Black Fast

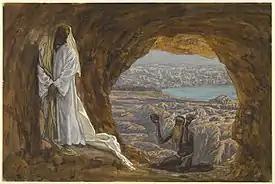
"Jesus Tempted in the Wilderness (Jésus tenté dans le désert)", James Tissot, Brooklyn Museum

A Black Fast, also known as a strict fast, is a form of early Christian fasting. Those undertaking a Black Fast consume no food or water during the day and then break the fast after sunset with prayer, as well as water and a vegetarian meal devoid of meat, eggs, dairy products (lacticinia), and alcohol. Christians normatively fasted in this way during Lent prior to the 6th century.